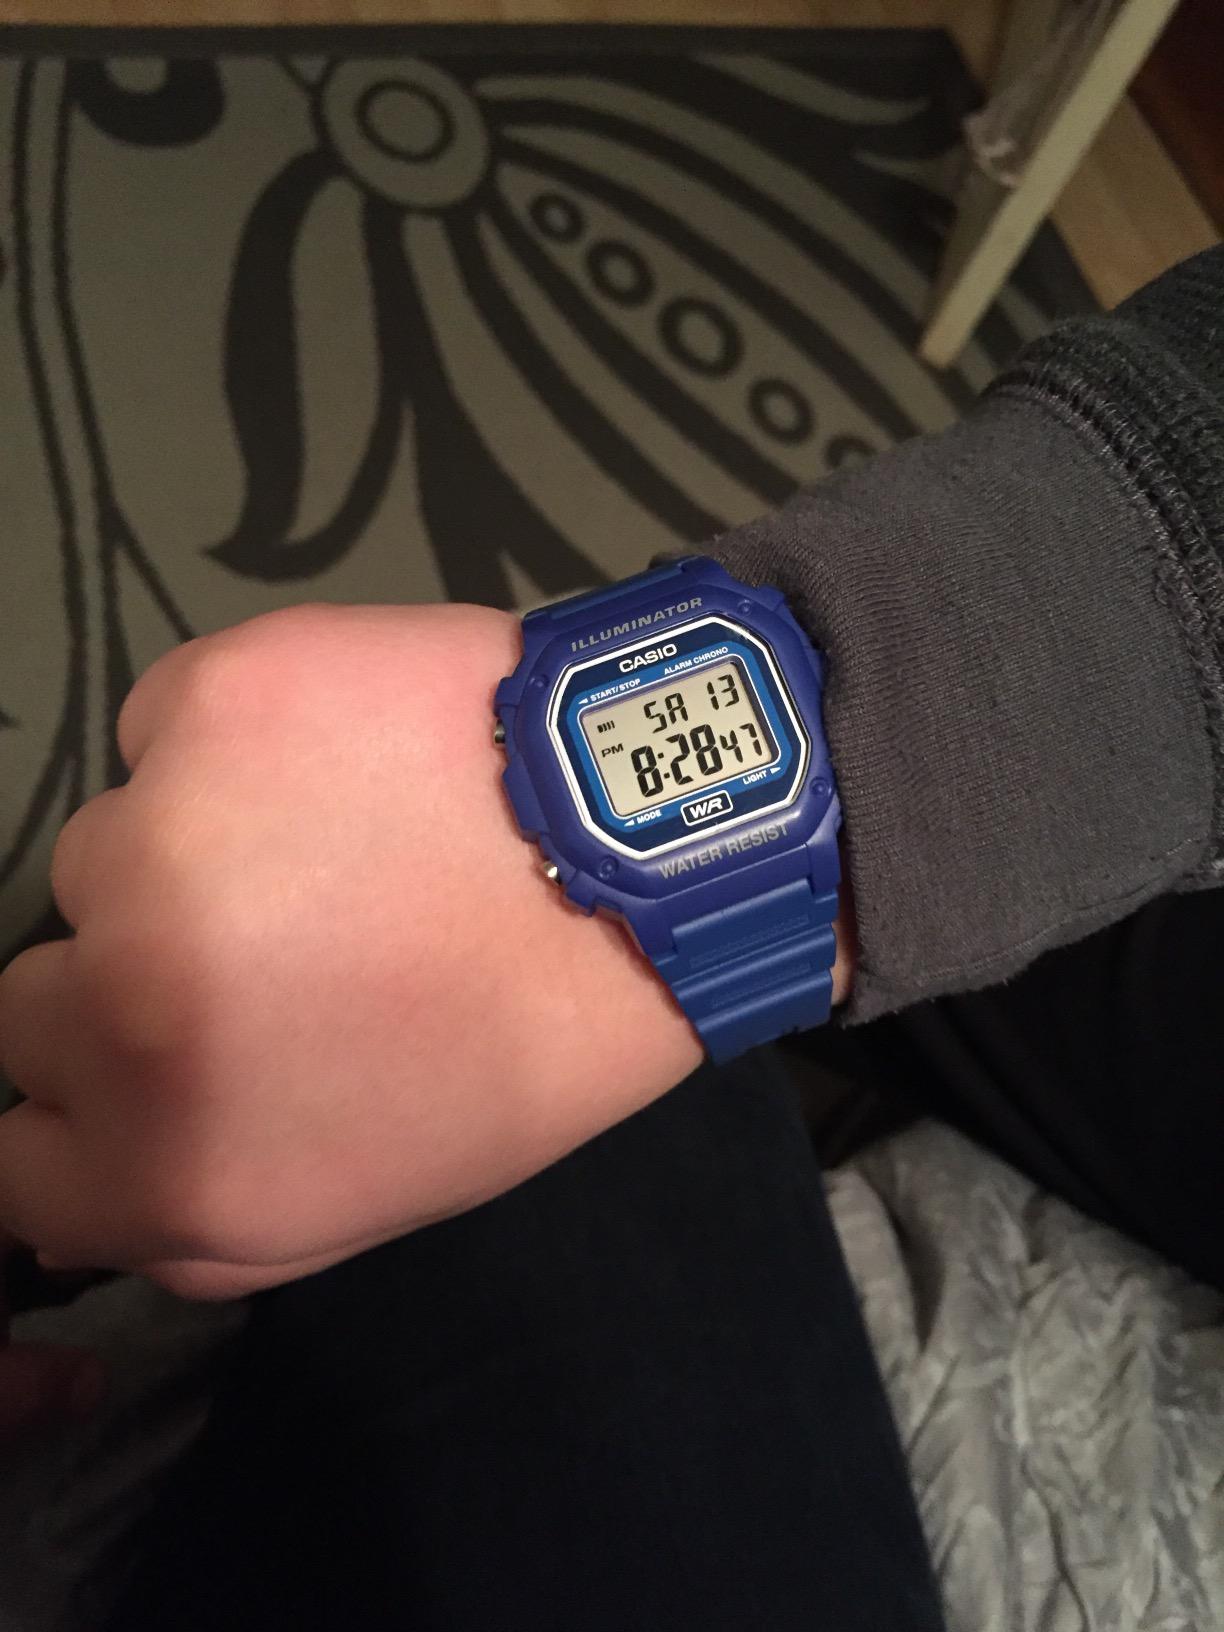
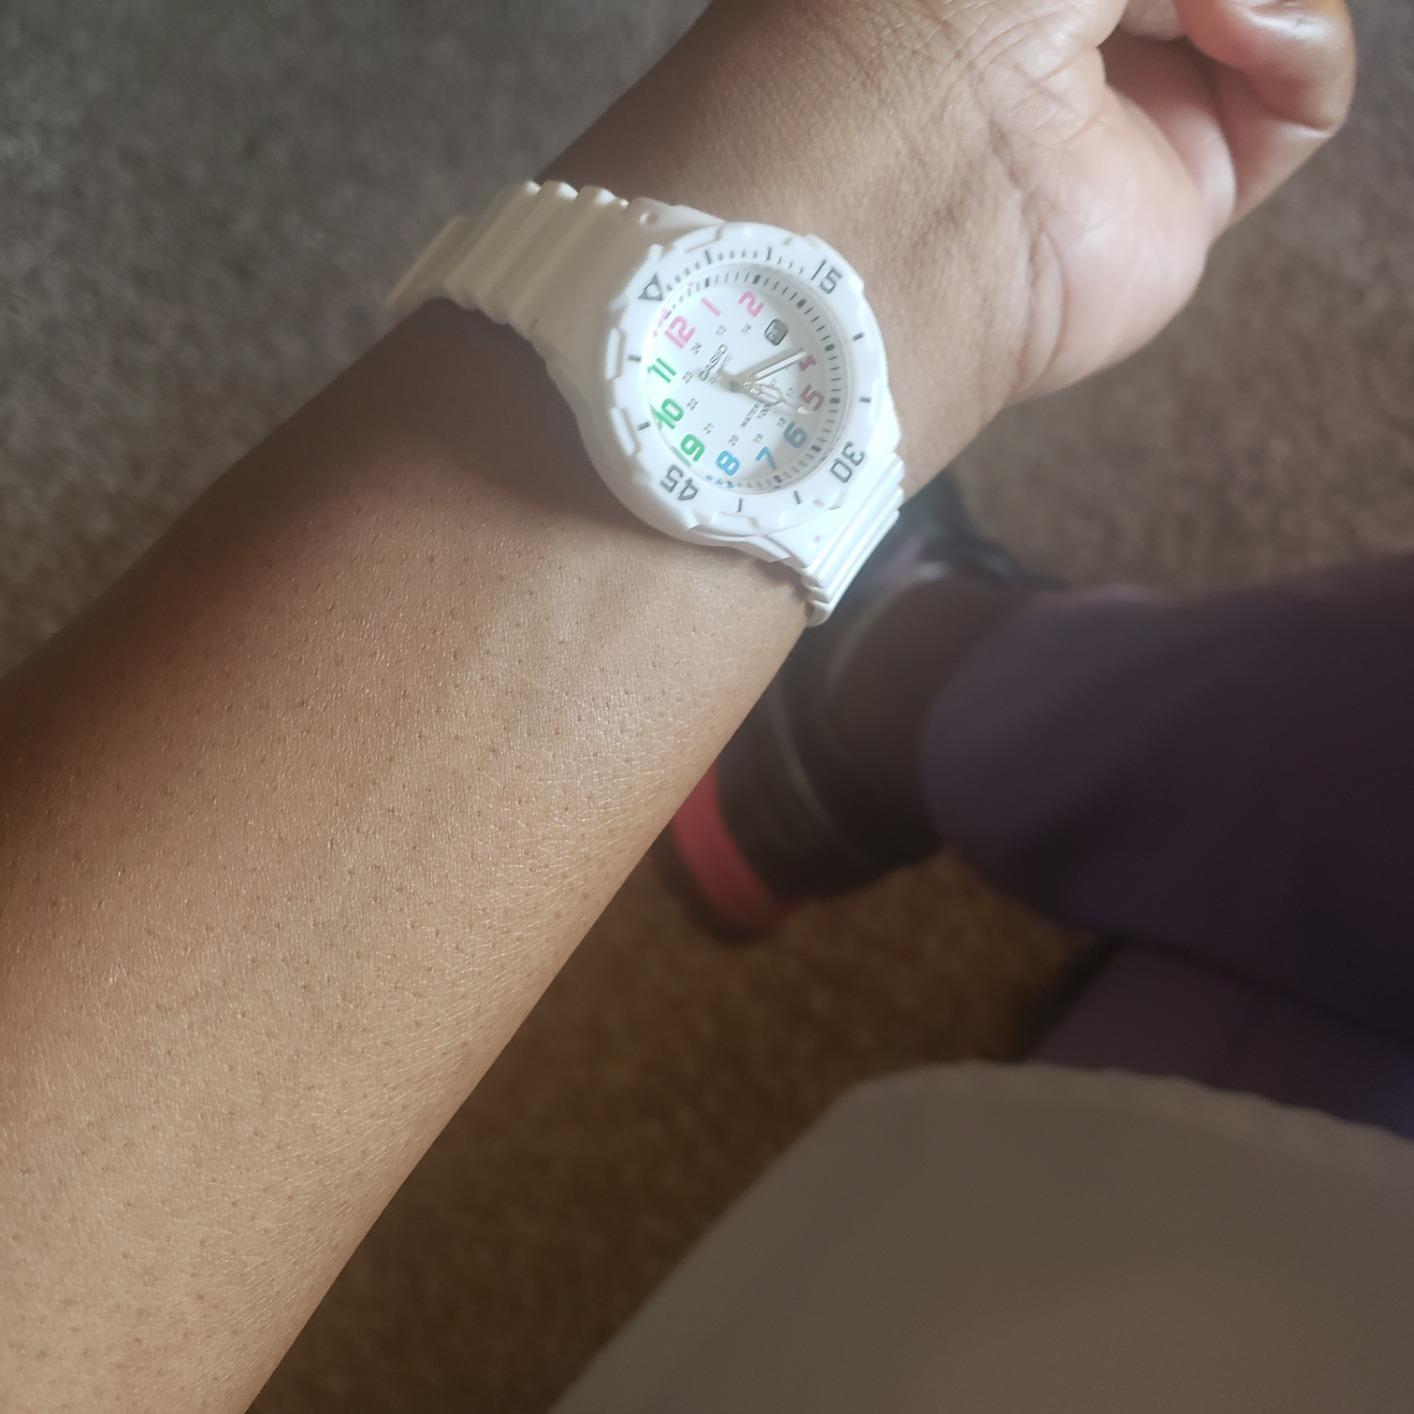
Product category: accessories_watch
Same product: no